Karl Knorring

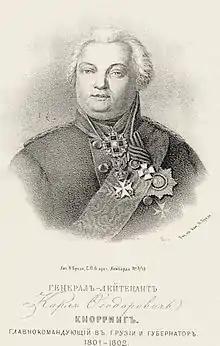
Illustration of Karl Knorring, dated 1865

Karl Fyodorovich von Knorring (22 May 1746 - 12 February 1820) was a lieutenant-general of the Russian Empire.